Long s

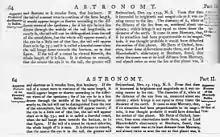
Fifth edition of "Encyclopædia Britannica", 1817, top, compared to the sixth edition of 1823; the only change (aside from the elimination of the ligature, as in "attraction") was the removal of the long "s" from the typeface.

The long "s" disappeared from new typefaces rapidly in the mid-1790s, and most printers who could afford to do so had discarded older typefaces by the early years of the 19th century. Pioneer of type design John Bell (1746–1831), who started the British Letter Foundry in 1788, is often "credited with the demise of the long "s"". Paul W. Nash concluded that the change mostly happened very fast in 1800, and believes that this was triggered by the Seditious Societies Act. To discourage subversive publications, this required printing to name the identity of the printer, and so in Nash's view gave printers an incentive to make their work look more modern.